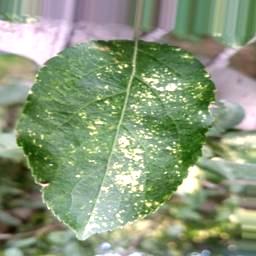
Label: Apple_Mosaic